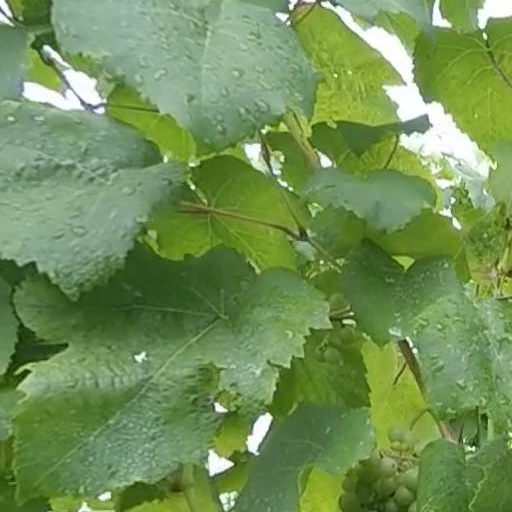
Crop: grape